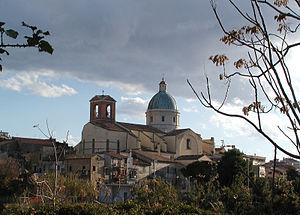
Ortona est une commune italienne de la province de Chieti dans les Abruzzes.